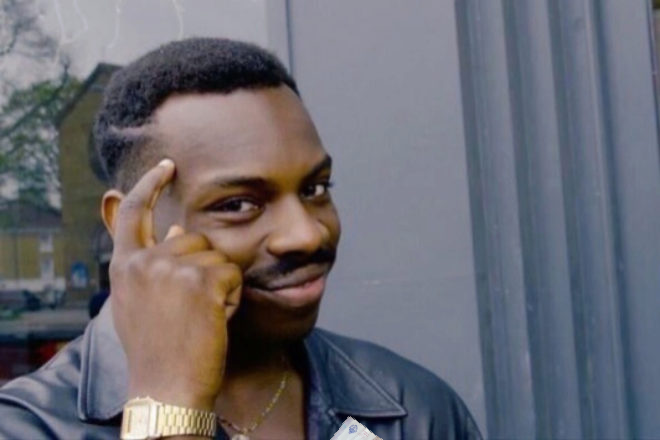
Denominación: 100